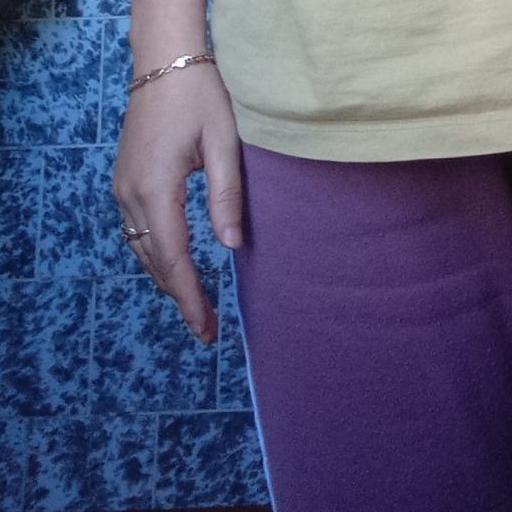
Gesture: no_gesture